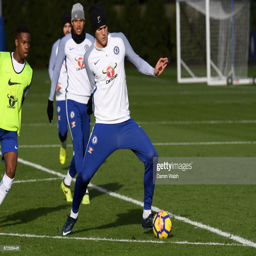
soccer player during a training session .